Akka Chellelu

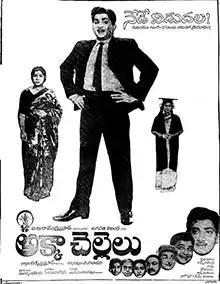
Theatrical release poster

Akka Chellelu is a 1970 Indian Telugu-language drama film, produced by V. B. Rajendra Prasad and directed by A. Sanjeevi. It stars Akkineni Nageswara Rao, Sowcar Janaki, Krishna and Vijaya Nirmala, with music composed by K. V. Mahadevan. The film was a remake of the Tamil film "Akka Thangai" (1969).